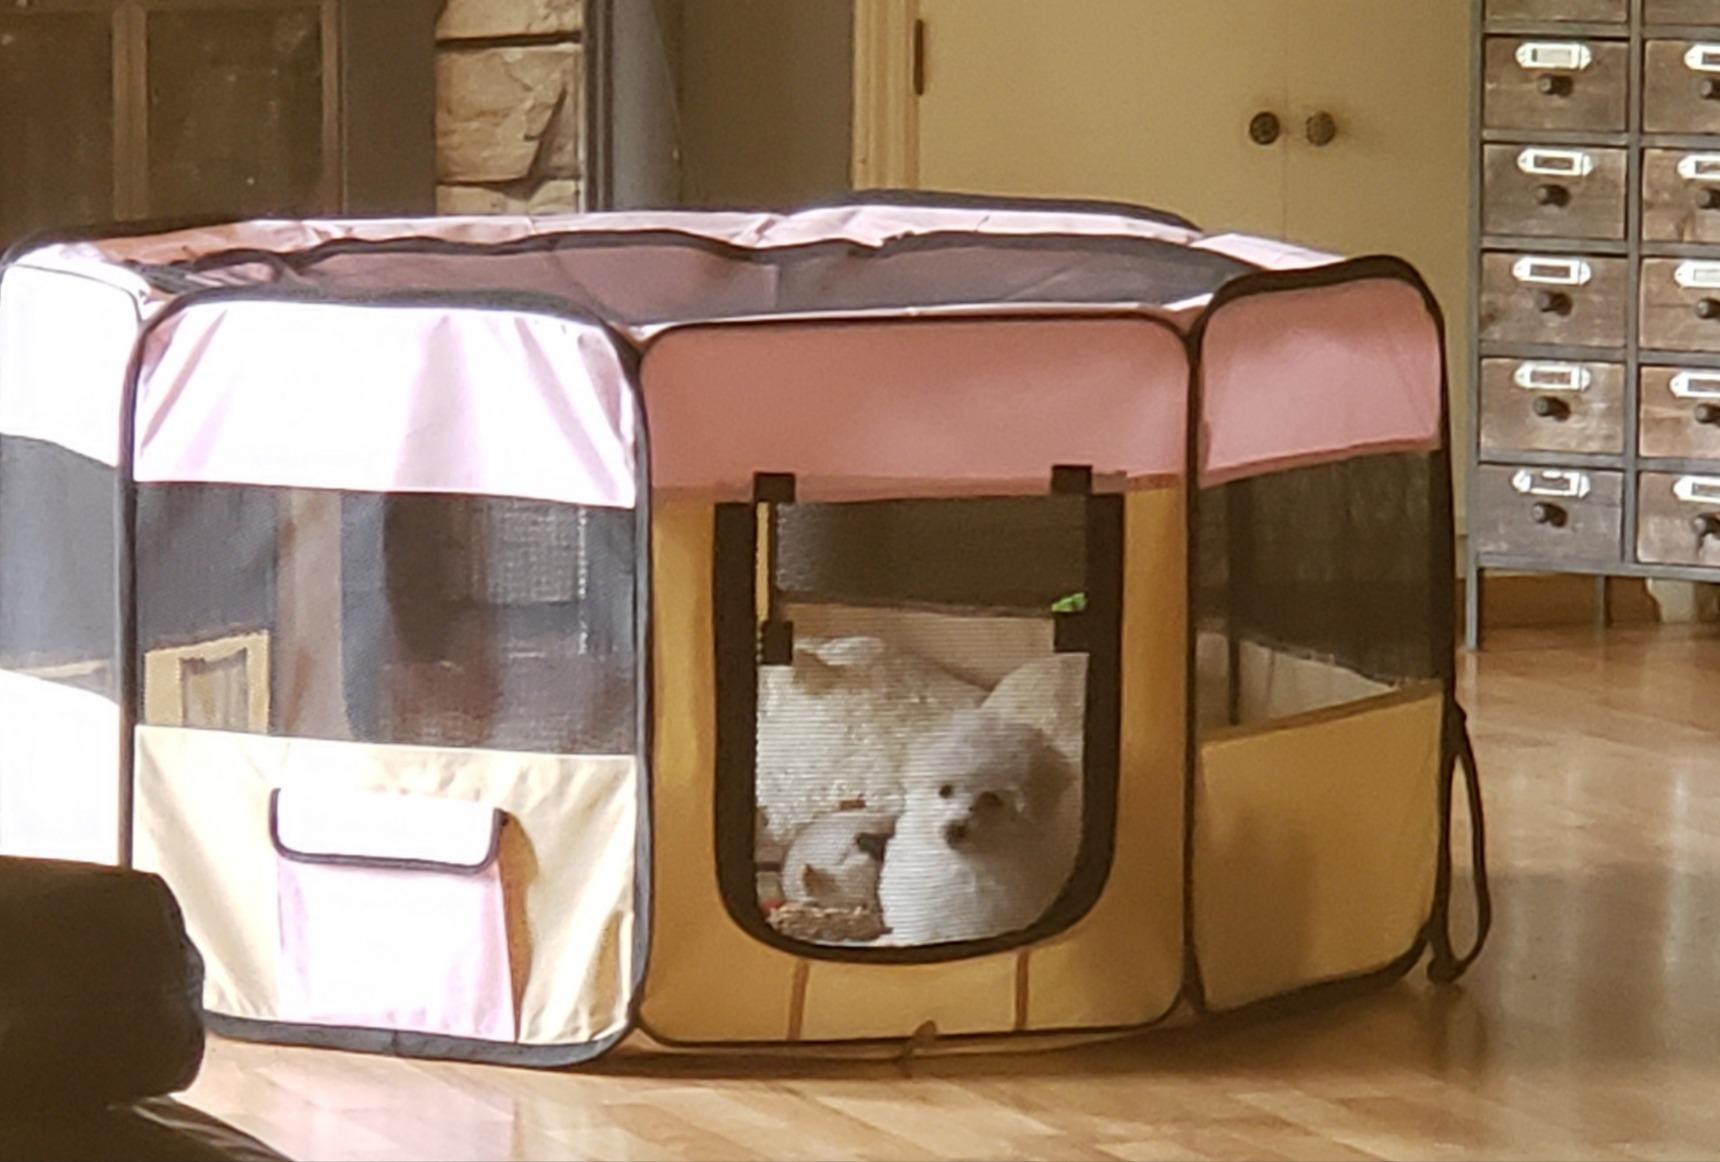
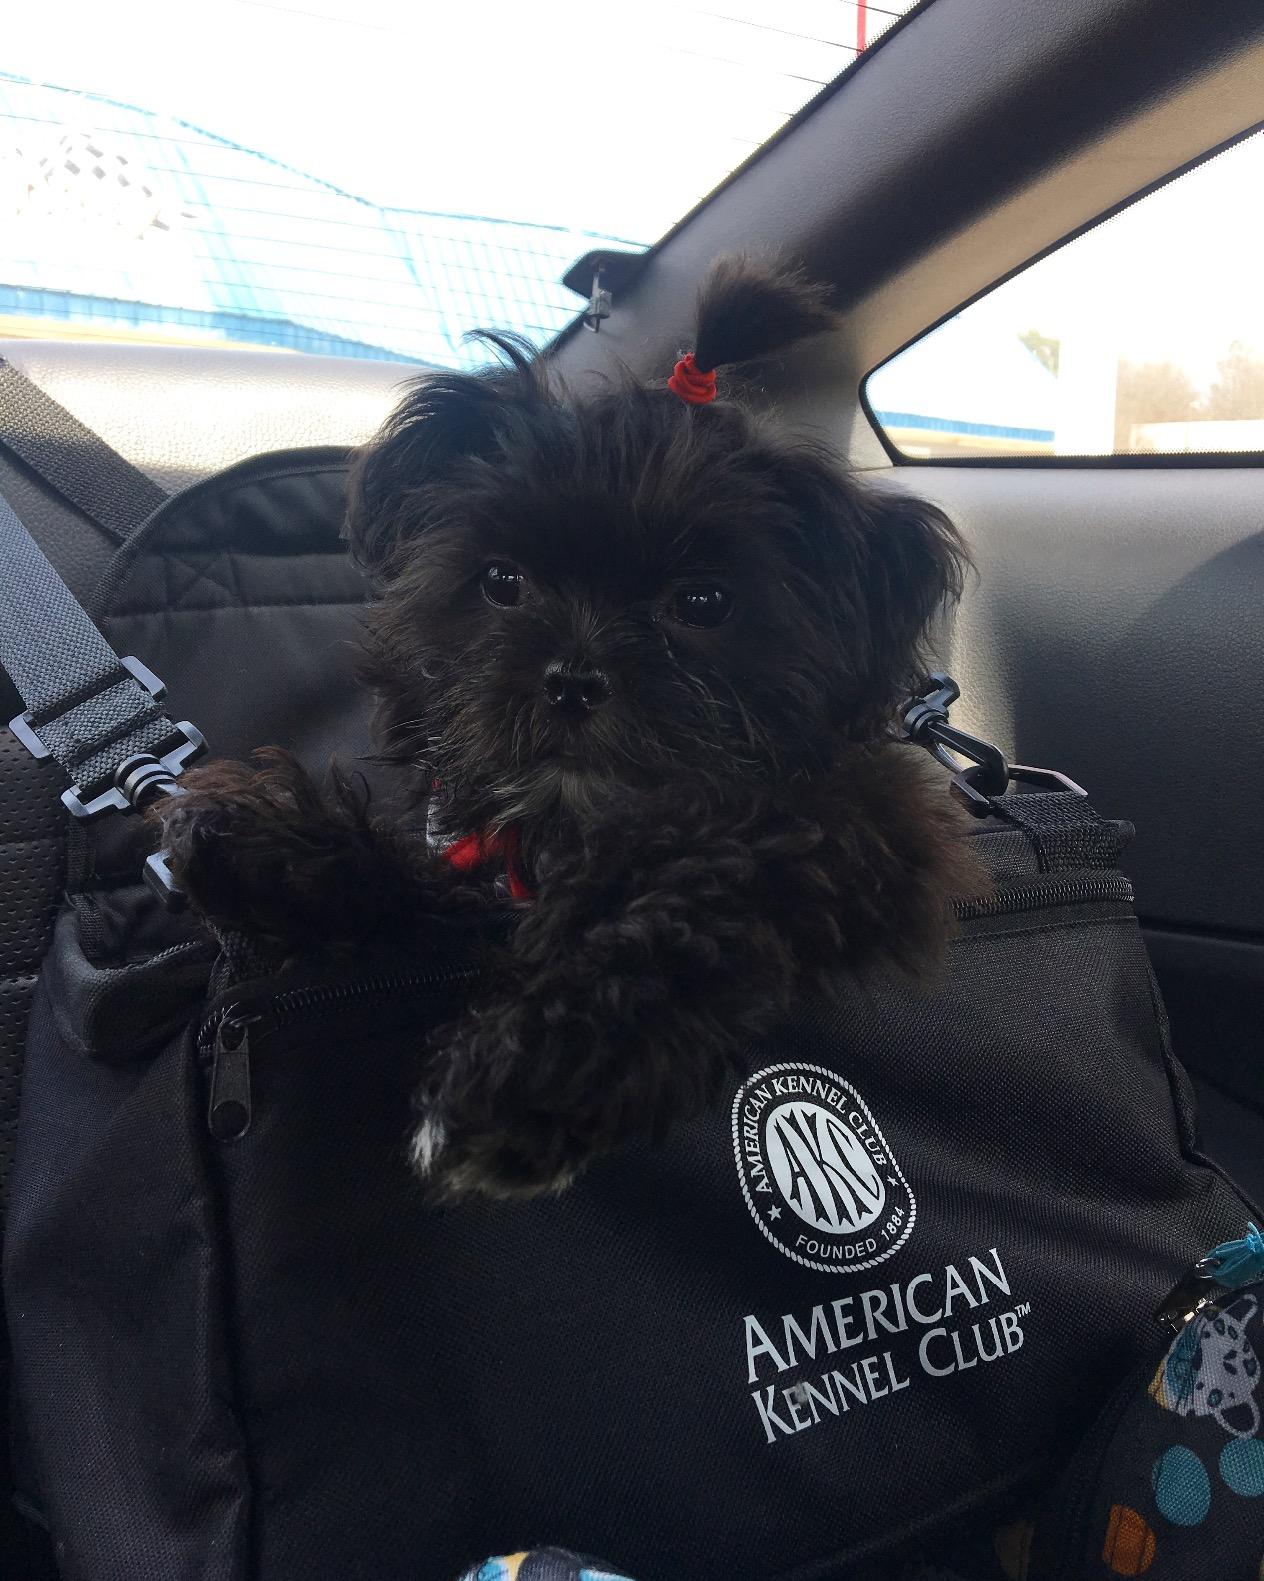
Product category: items_kennel
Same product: no